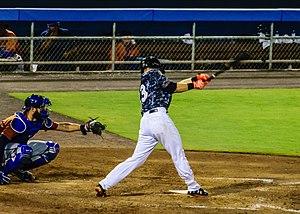
Chance Thomas Leo Sisco est un receveur des Orioles de Baltimore de la Ligue majeure de baseball.